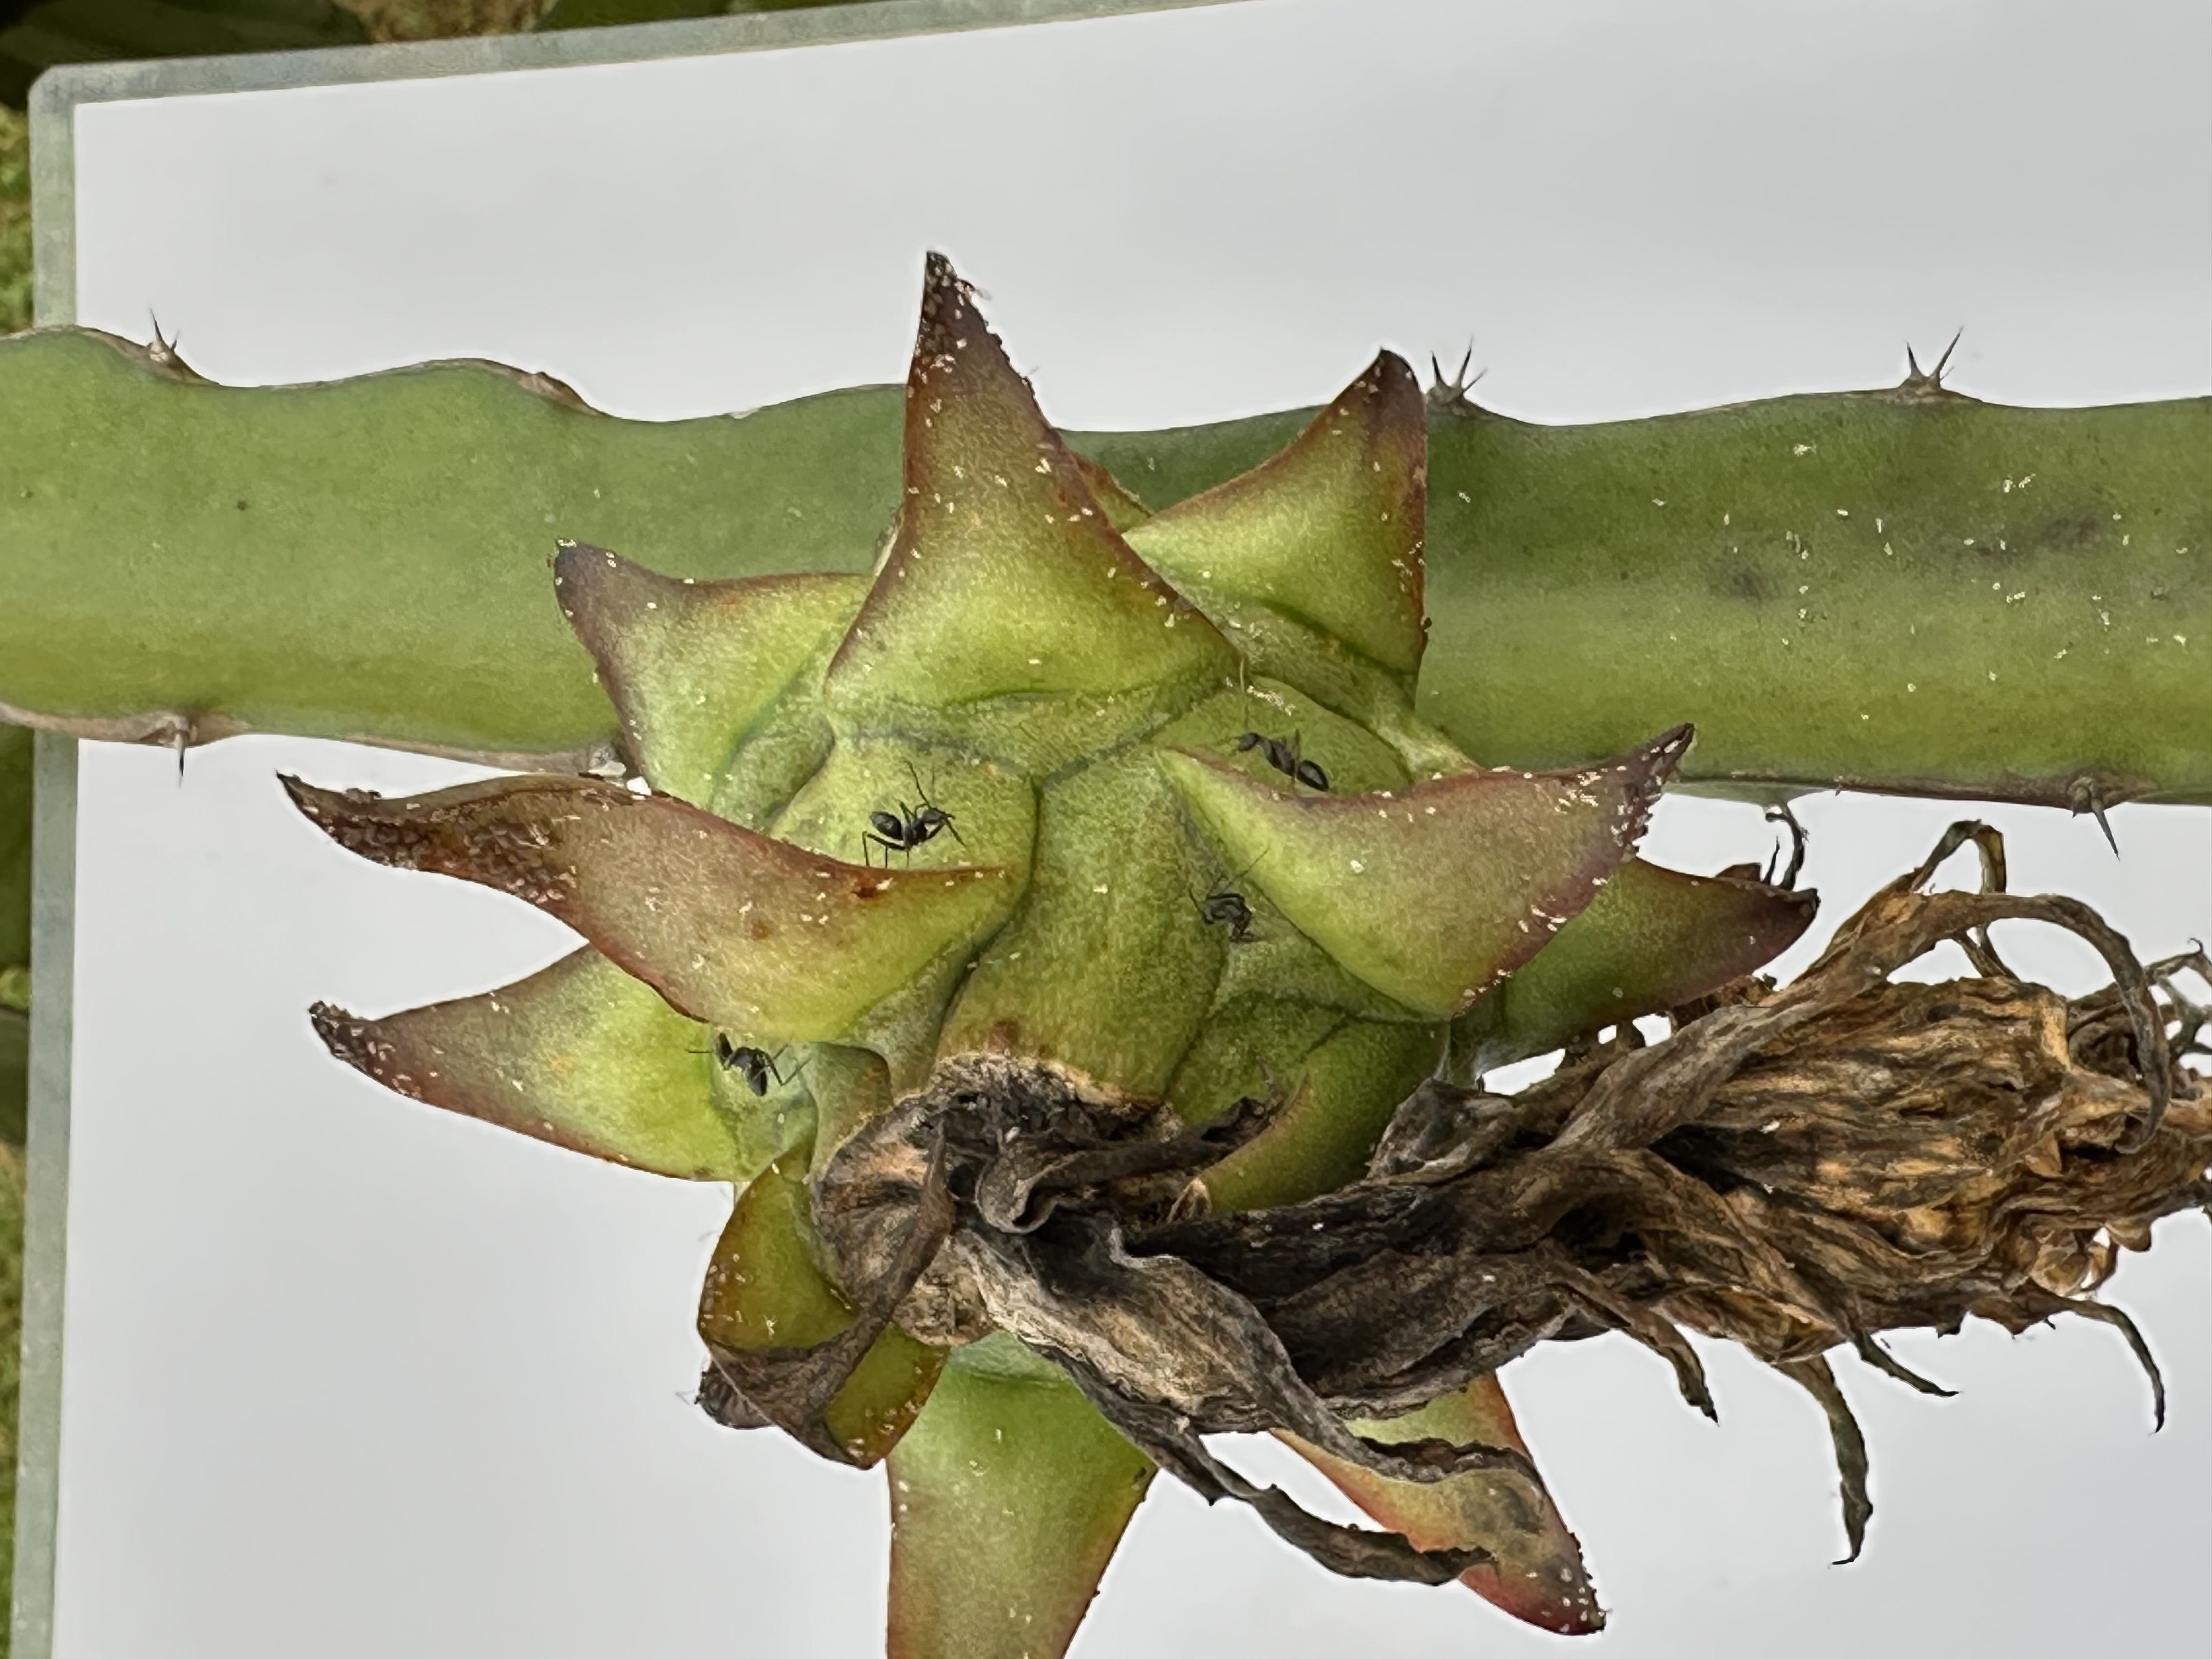
Label: Good fruit